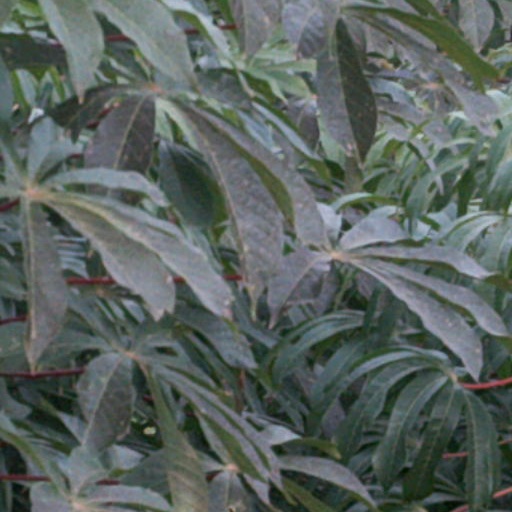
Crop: cassava